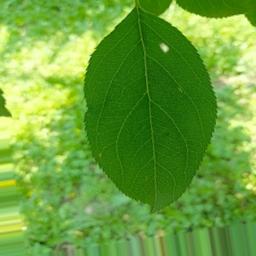
Label: Healthy